Kahaani Hamaaray Mahaabhaarat Ki

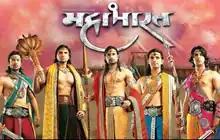

Kahaani Hamaaray Mahaabhaarat Ki is an Indian mythological television drama series on 9X based on the Sanskrit epic "Mahabharata".